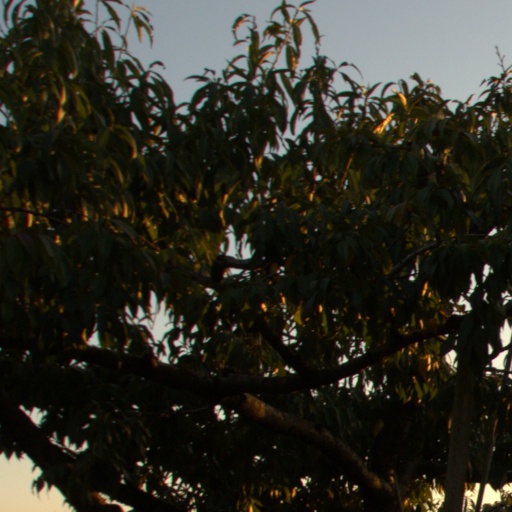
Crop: grape